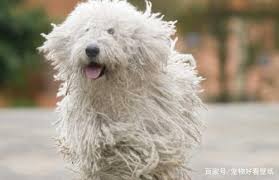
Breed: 318-n000115-komondor